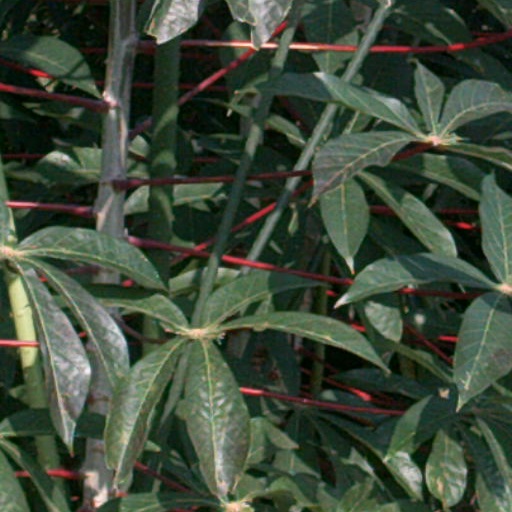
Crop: cassava